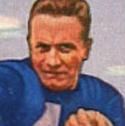
Age: 22